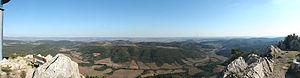
Cabrières (Hérault) - Panorama pris depuis le Pic de Vissou (direction S). Vu sur Cabrières, son château, la plaine de l'Hérault. À l'horizon, de gauche à droite le Pic Saint-Loup, les éoliennes d'Aumelas, Villeveyrac, le Mont Saint-Clair de Sète. À peine visible, le mont Saint-Loup d'Agde. À droite la plaine du Biterrois.
Cabrières est une commune française située dans le département de l'Hérault, en région Occitanie.